Allotropes of phosphorus

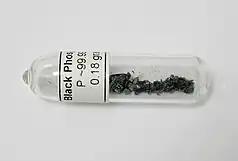
Black phosphorus ampoule

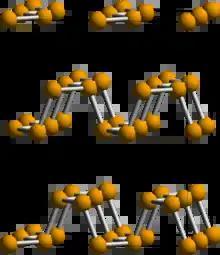
Black phosphorus

Black phosphorus is the thermodynamically stable form of phosphorus at room temperature and pressure, with a heat of formation of −39.3 kJ/mol (relative to white phosphorus which is defined as the standard state). It was first synthesized by heating white phosphorus under high pressures (12,000 atmospheres) in 1914. As a 2D material, in appearance, properties, and structure, black phosphorus is very much like graphite with both being black and flaky, a conductor of electricity, and having puckered sheets of linked atoms.